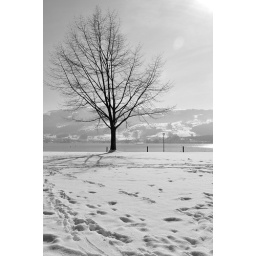
tree in black and white... (DSC_1168)